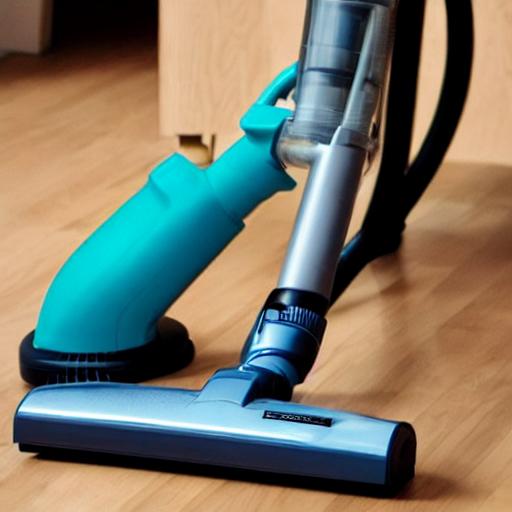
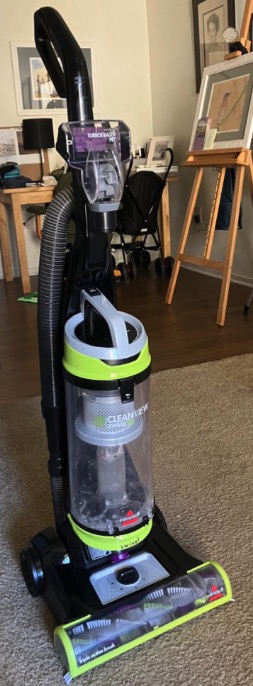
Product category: items_vacuum
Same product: no